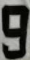
Number: 9